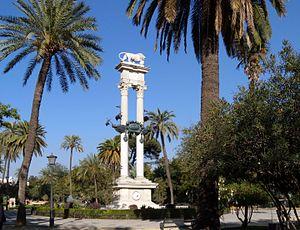
Monument à Christophe Colomb dans la promenade de Catalina de Ribera, à Séville (Espagne)Español: Monumento a Cristobál Colón en el Paseo de Catalina de Ribera de Sevilla (España)
Les jardins de Murillo et la promenade de Catalina de Ribera forment, ensemble, un parc se trouvant à Séville, en Andalousie.